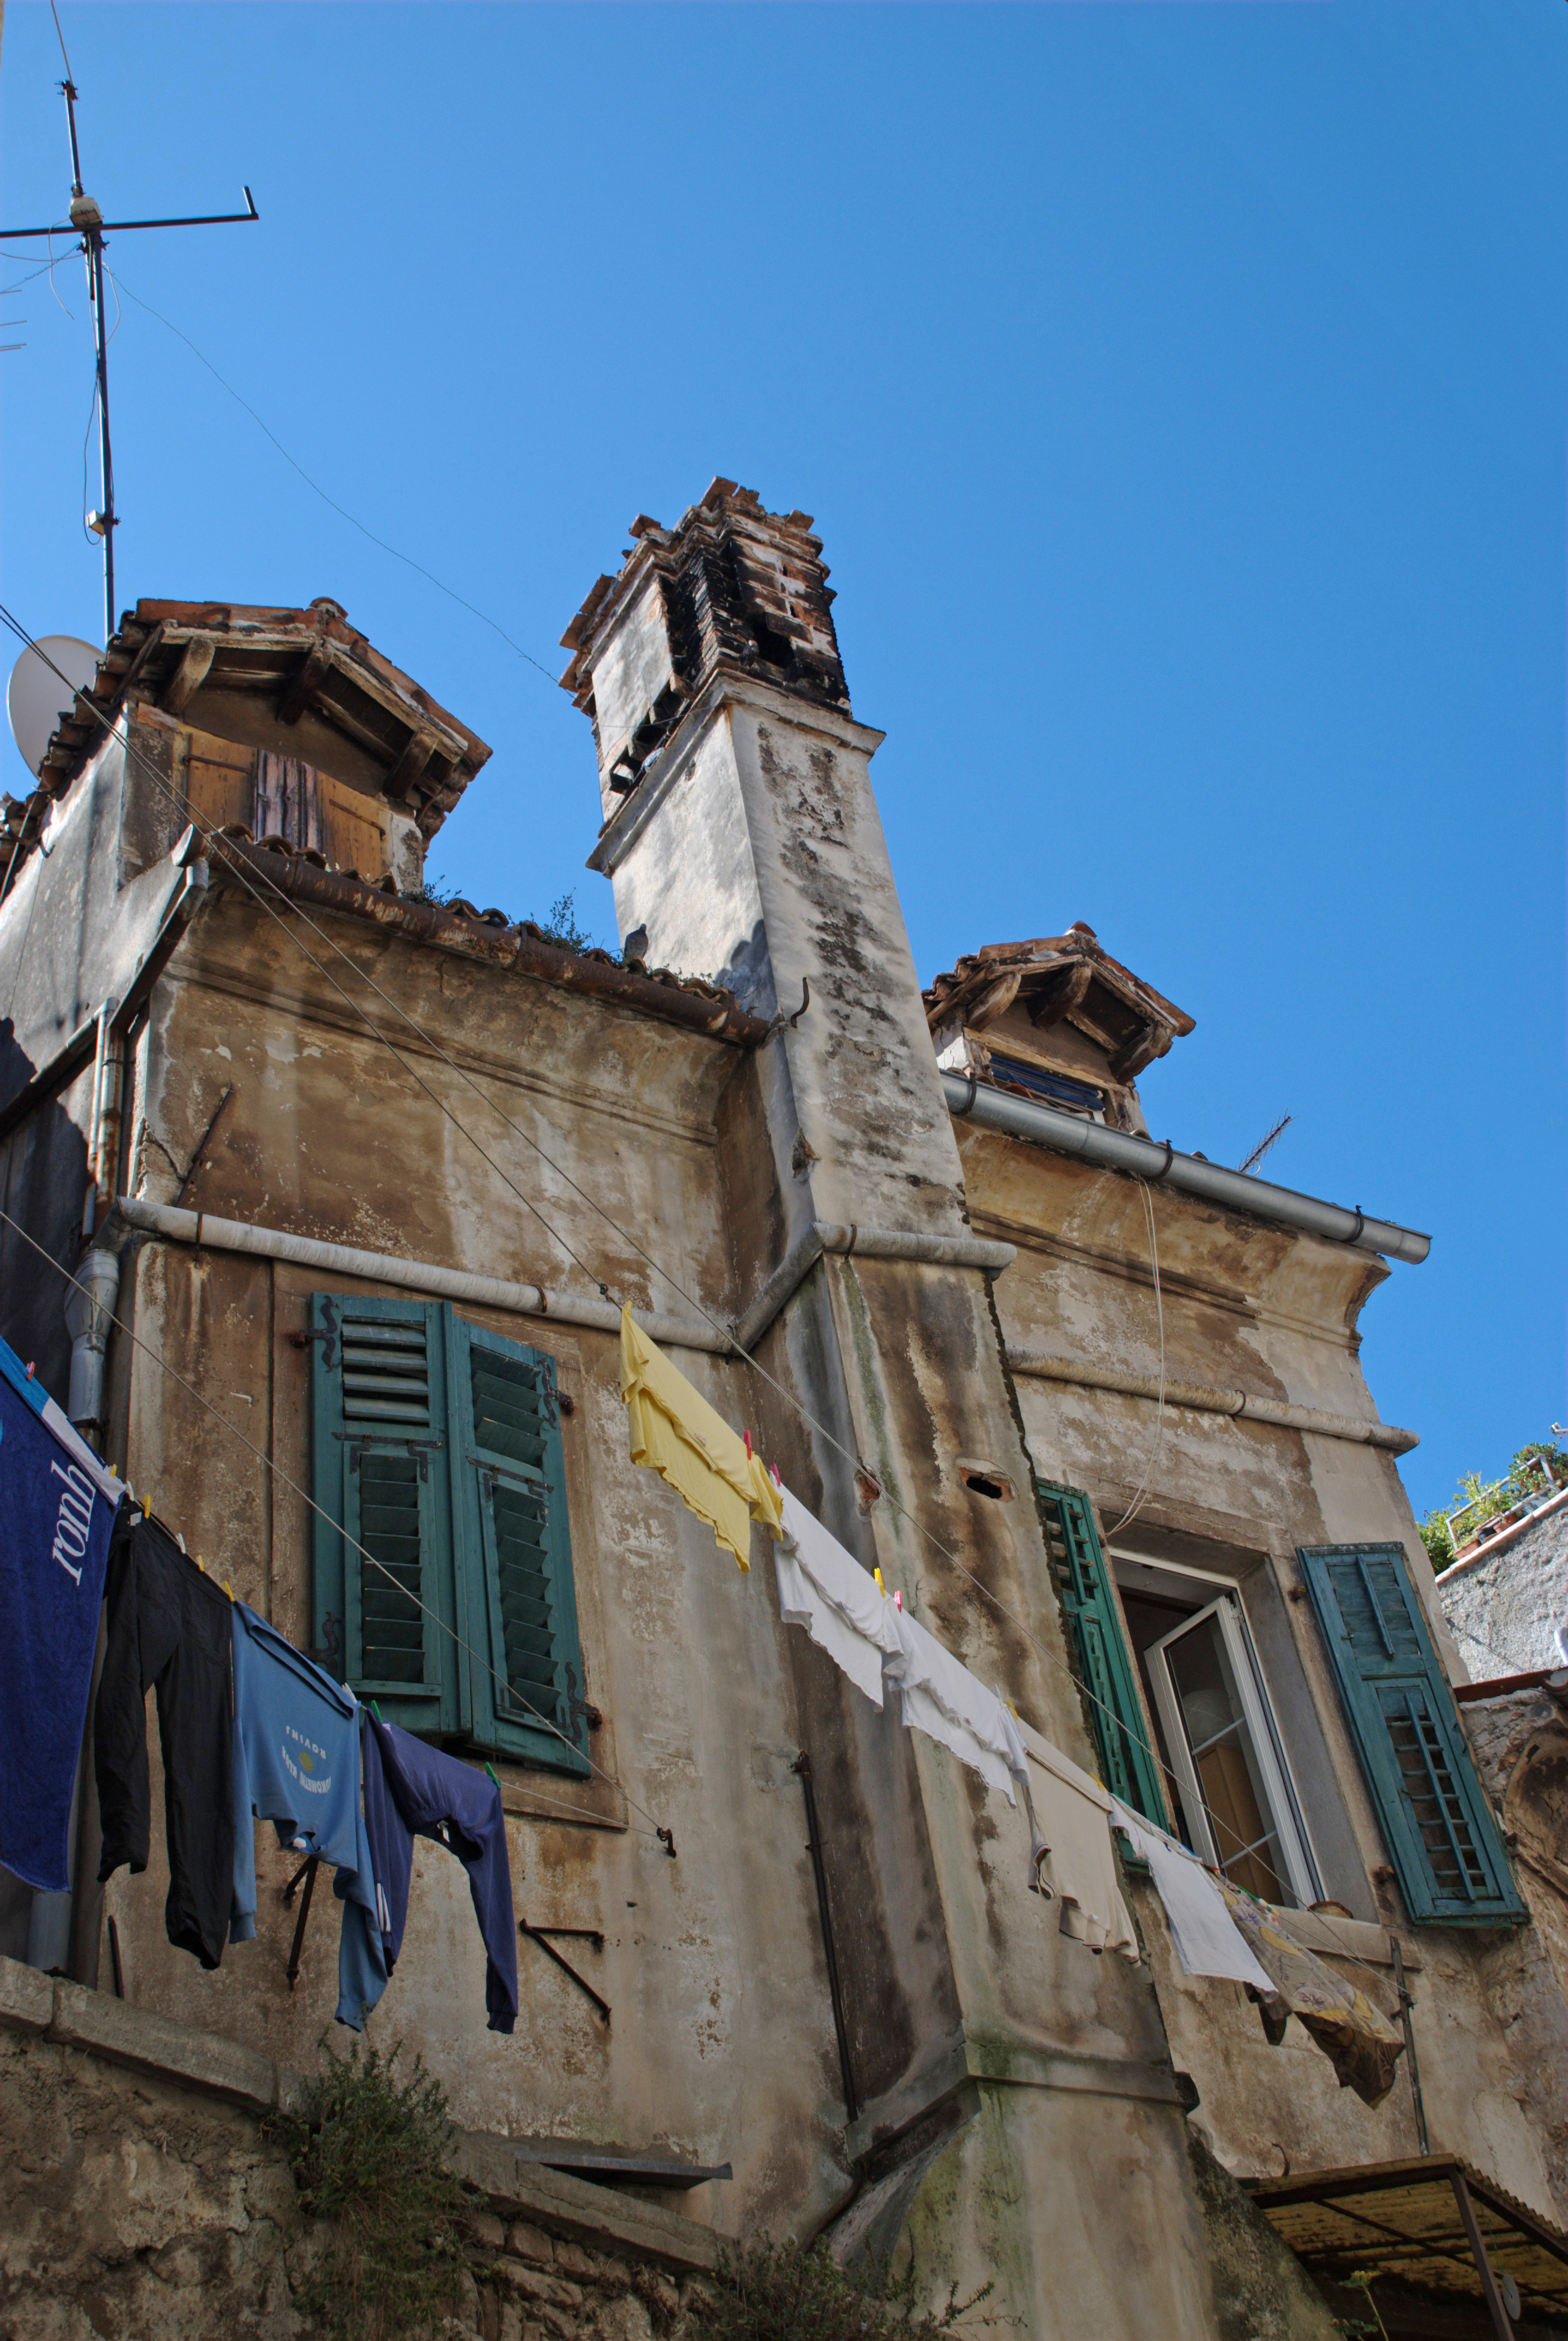
architecture, house, town, roof, city, wall, cityscape, village, europe, facade, blue, nikon, croatia, d80, istria, nikond80, rovigno, rovinj, jadran, istra, novavitanewlife, neighbourhood, urban area, human settlement